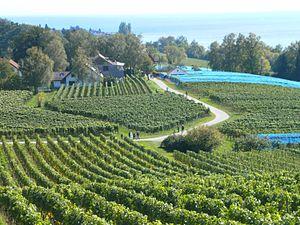
Vue du cimetière militaire allemand Meersburg-Lerchenberg, Allemagne, vers le domaine viticole Aufricht et le part de Stetten au bord du Lac de Constance.
Stetten est une commune de Bade-Wurtemberg, située dans l'arrondissement du Lac de Constance, dans la région Bodensee-Oberschwaben, dans le district de Tübingen.